Goan Catholics

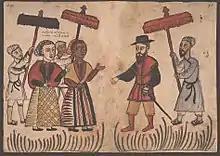
Christian maidens of Goa meeting a Portuguese nobleman seeking a wife, from the Códice Casanatense (c. 1540)

The Portuguese came to India with the ambition of capturing the Asian trade to Europe through the Arab world and by-passing the traditional Silk Route from China to Europe. The Portuguese first reached the west coast of India in 1498 when Vasco da Gama landed at Calicut. On 25 November 1510 Afonso de Albuquerque conquered Goa from the Sultan of Bijapur. By 1544 the Portuguese conquered the districts of Bardez, Tiswadi, and Salcette. Pope Nicholas V had enacted the Papal bull "Romanus Pontifex" in 1455, granting the patronage ("Padroado") of the propagation of the Christian faith in Asia to the Portuguese and rewarded them a trade monopoly in newly discovered areas. Trade was initiated shortly after Vasco da Gama arrived in India in 1498. The Portuguese Catholic Church was granted the responsibility of proselytizing in Asia by the Pope, and all missionaries had to call at Lisbon before departing for Asia. In Goa different orders were designated different areas, with the Jesuits granted Salsette province in the South, and the Franciscans, the northern province of Bardez. Other orders such as Carmelites, Dominicans, and Augustinians were also present in Portuguese Goa.